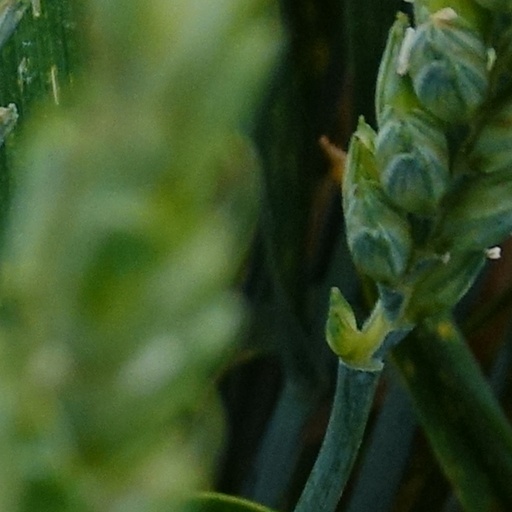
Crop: wheat